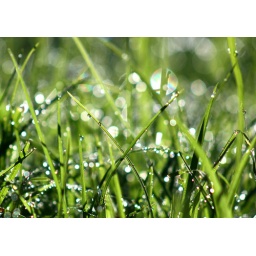
".. and the green grass grew all around, all around ....."